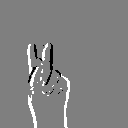
ASL letter: k